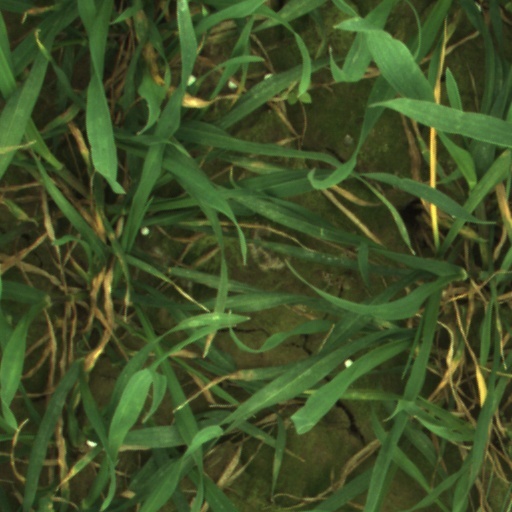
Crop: wheat